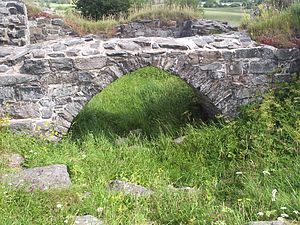
Ragnhildsholmen
Hvælvingskonstruktion i borggården
Ragnhildsholmen er beliggende omtrent 16 km nord for Göteborg på den sydlige side af Nordre älv, som er en gren af Göta älv.